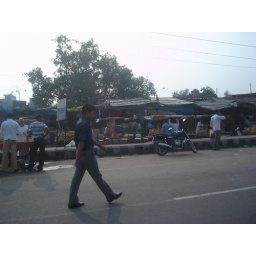
and a man walking in the middle of the street (not advised)